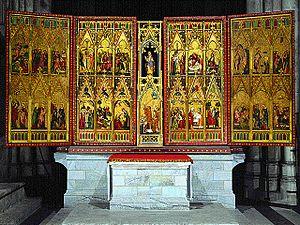
Retable ouverture simple
Le retable des Clarisses est un retable polyptyque du XIVᵉ siècle, à double paire de volets, conservé dans la cathédrale de Cologne.